Anti-Sovietism

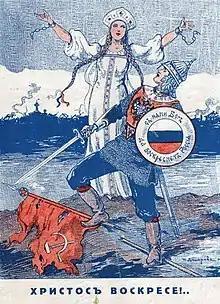
Russian émigré anti-Bolshevik poster,

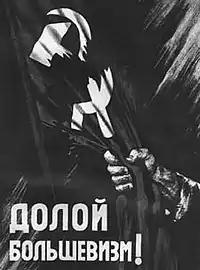
"Down with Bolshevism!" - Nazi propaganda poster in Russian for occupied Soviet territories

Polish anti-Soviet propaganda poster during the Polish–Soviet War, depicting Leon Trotsky